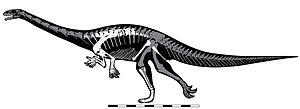
Seitaad est un genre éteint de dinosaures sauropodomorphes découvert dans l'Utah où il a vécu au Jurassique inférieur, il y a environ entre 191 et 183 Ma.